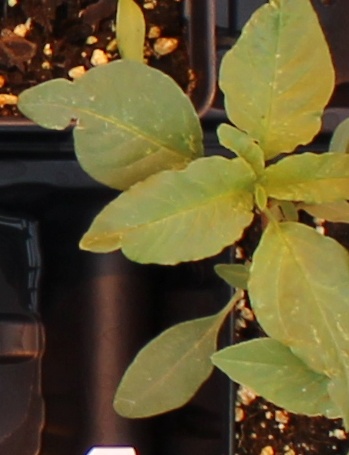
Label: Waterhemp